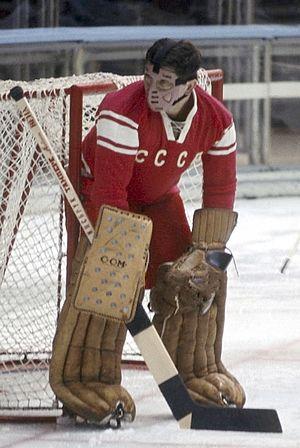
Grigori Mkrtytchevitch Mkrtytchan, né le 3 janvier 1925 et mort le 14 février 2003, est un joueur professionnel de hockey sur glace.